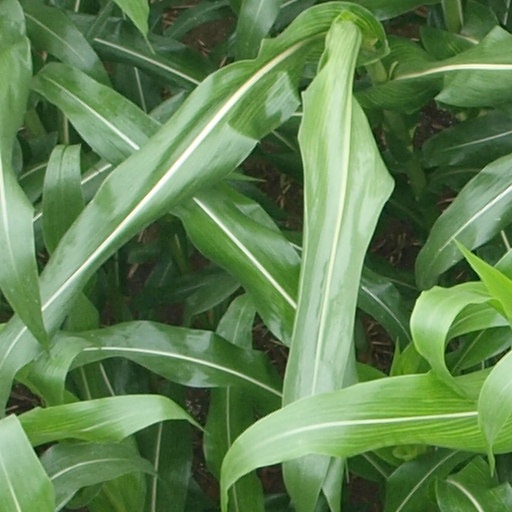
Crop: maize; corn